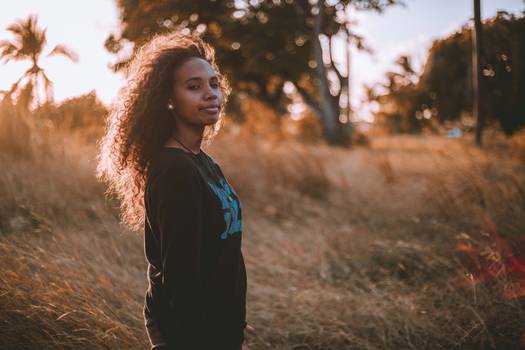
Label: No Watermark